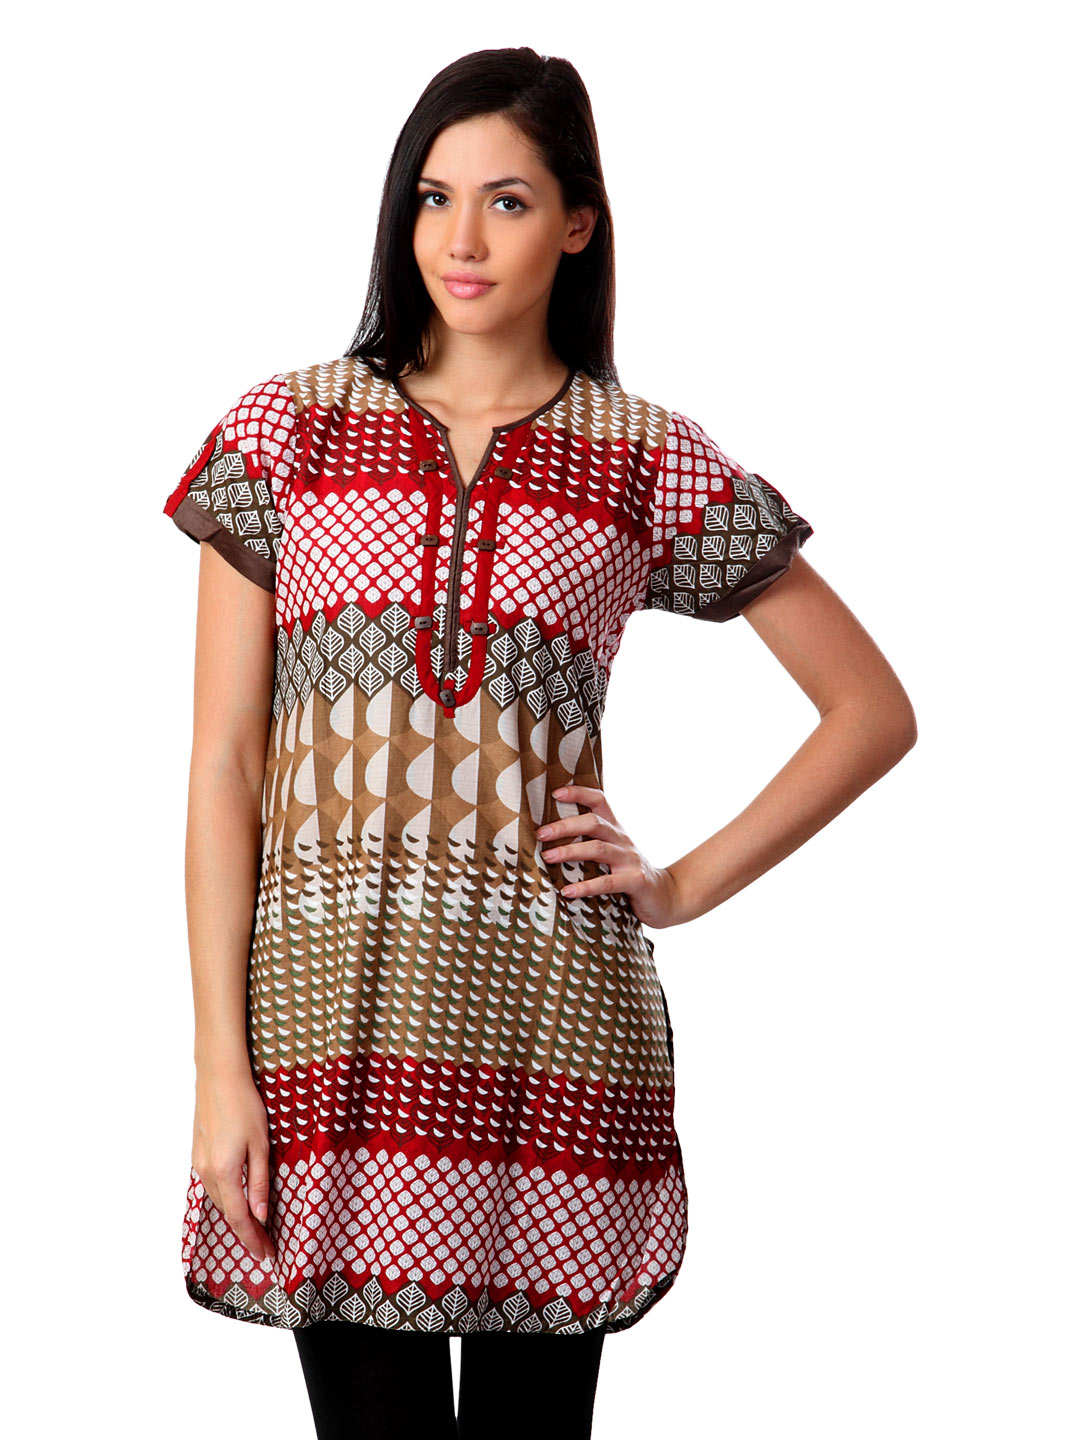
Aneri Women Brown Tunic
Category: Apparel / Topwear / Tunics
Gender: Women
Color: Multi
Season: Summer 2012
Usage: Casual